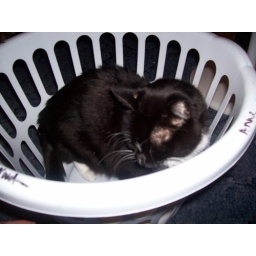
Ozzie just loves to jump in baskets and boxes and anything that is big enough for him to fit inside